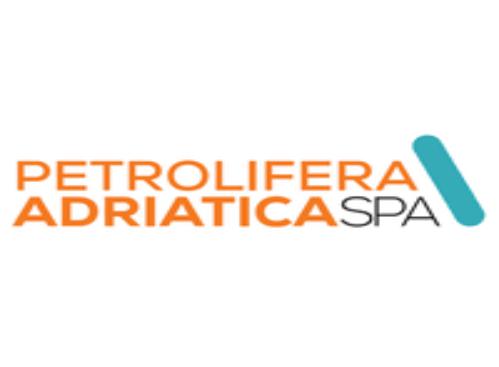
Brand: Adriatica
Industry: Clothes